Edinburgh

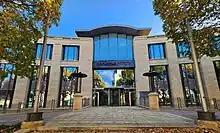
Headquarters of Rockstar North situated in Edinburgh

Following the Treaty of Union in 1706, the Parliaments of England and Scotland passed Acts of Union in 1706 and 1707 respectively, uniting the two kingdoms in the Kingdom of Great Britain effective from 1 May 1707. As a consequence, the Parliament of Scotland merged with the Parliament of England to form the Parliament of Great Britain, which sat at Westminster in London. The Union was opposed by many Scots, resulting in riots in the city.